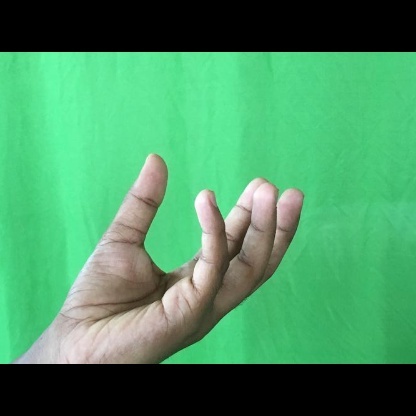
Mudra: Padmakosha